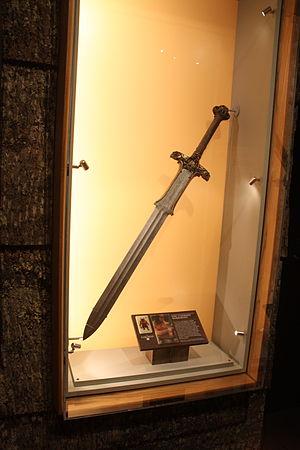
Conan le Barbare est un film américano-hispano-mexicain réalisé par John Milius et sorti en 1982. Il s'inspire librement des récits de Robert E. Howard se déroulant dans l'âge hyborien et ayant Conan le Barbare comme personnage principal. Arnold Schwarzenegger interprète le rôle-titre, un jeune barbare qui cherche à venger la mort de ses parents, assassinés par le chef d'une secte adorant les serpents. James Earl Jones, Sandahl Bergman, Gerry López et Mako complètent la distribution principale.